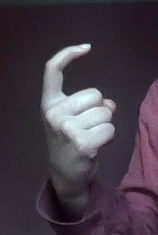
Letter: ra